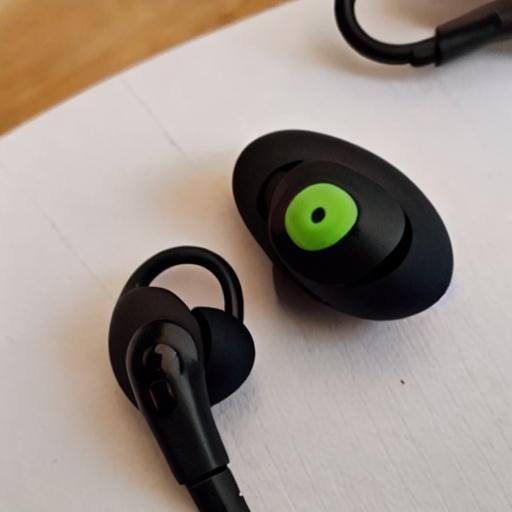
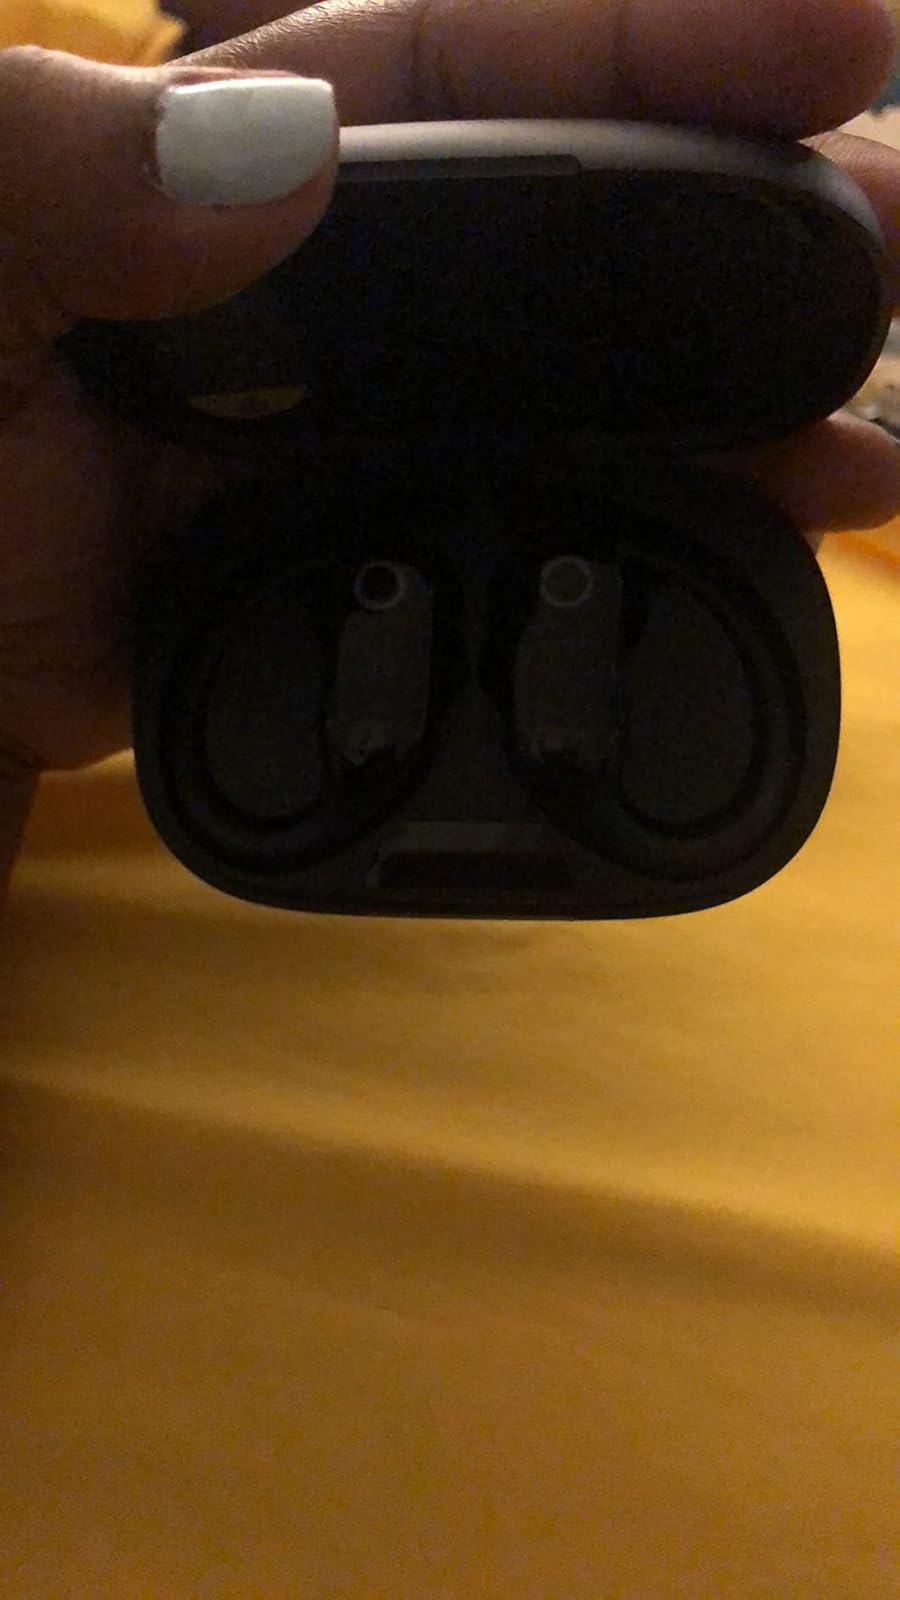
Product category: earbuds
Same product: no